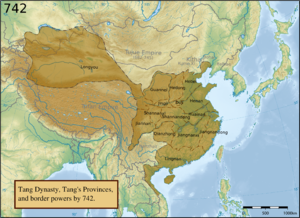
La dynastie Tang est une dynastie chinoise précédée par la dynastie Sui et suivie par la période des Cinq Dynasties et des Dix Royaumes. Elle a été fondée par la famille Li, qui prit le pouvoir durant le déclin et la chute de l'empire Sui.